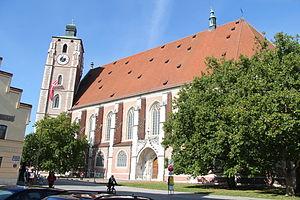
L'église Notre-Dame est une église catholique paroissiale à Ingolstadt en Bavière, dépendant du diocèse d'Eichstätt. C'est une église-halle en style style gothique tardif du XVᵉ siècle, remarquable par le décalage de ses deux tours restées inachevées qui sont tournées vers l'intérieur, et par la richesse des objets intérieurs.